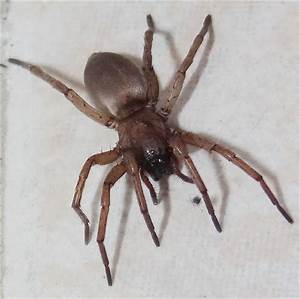
Label: ragno